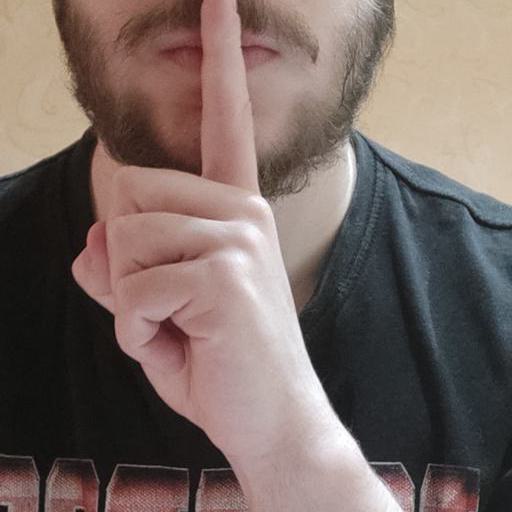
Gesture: mute